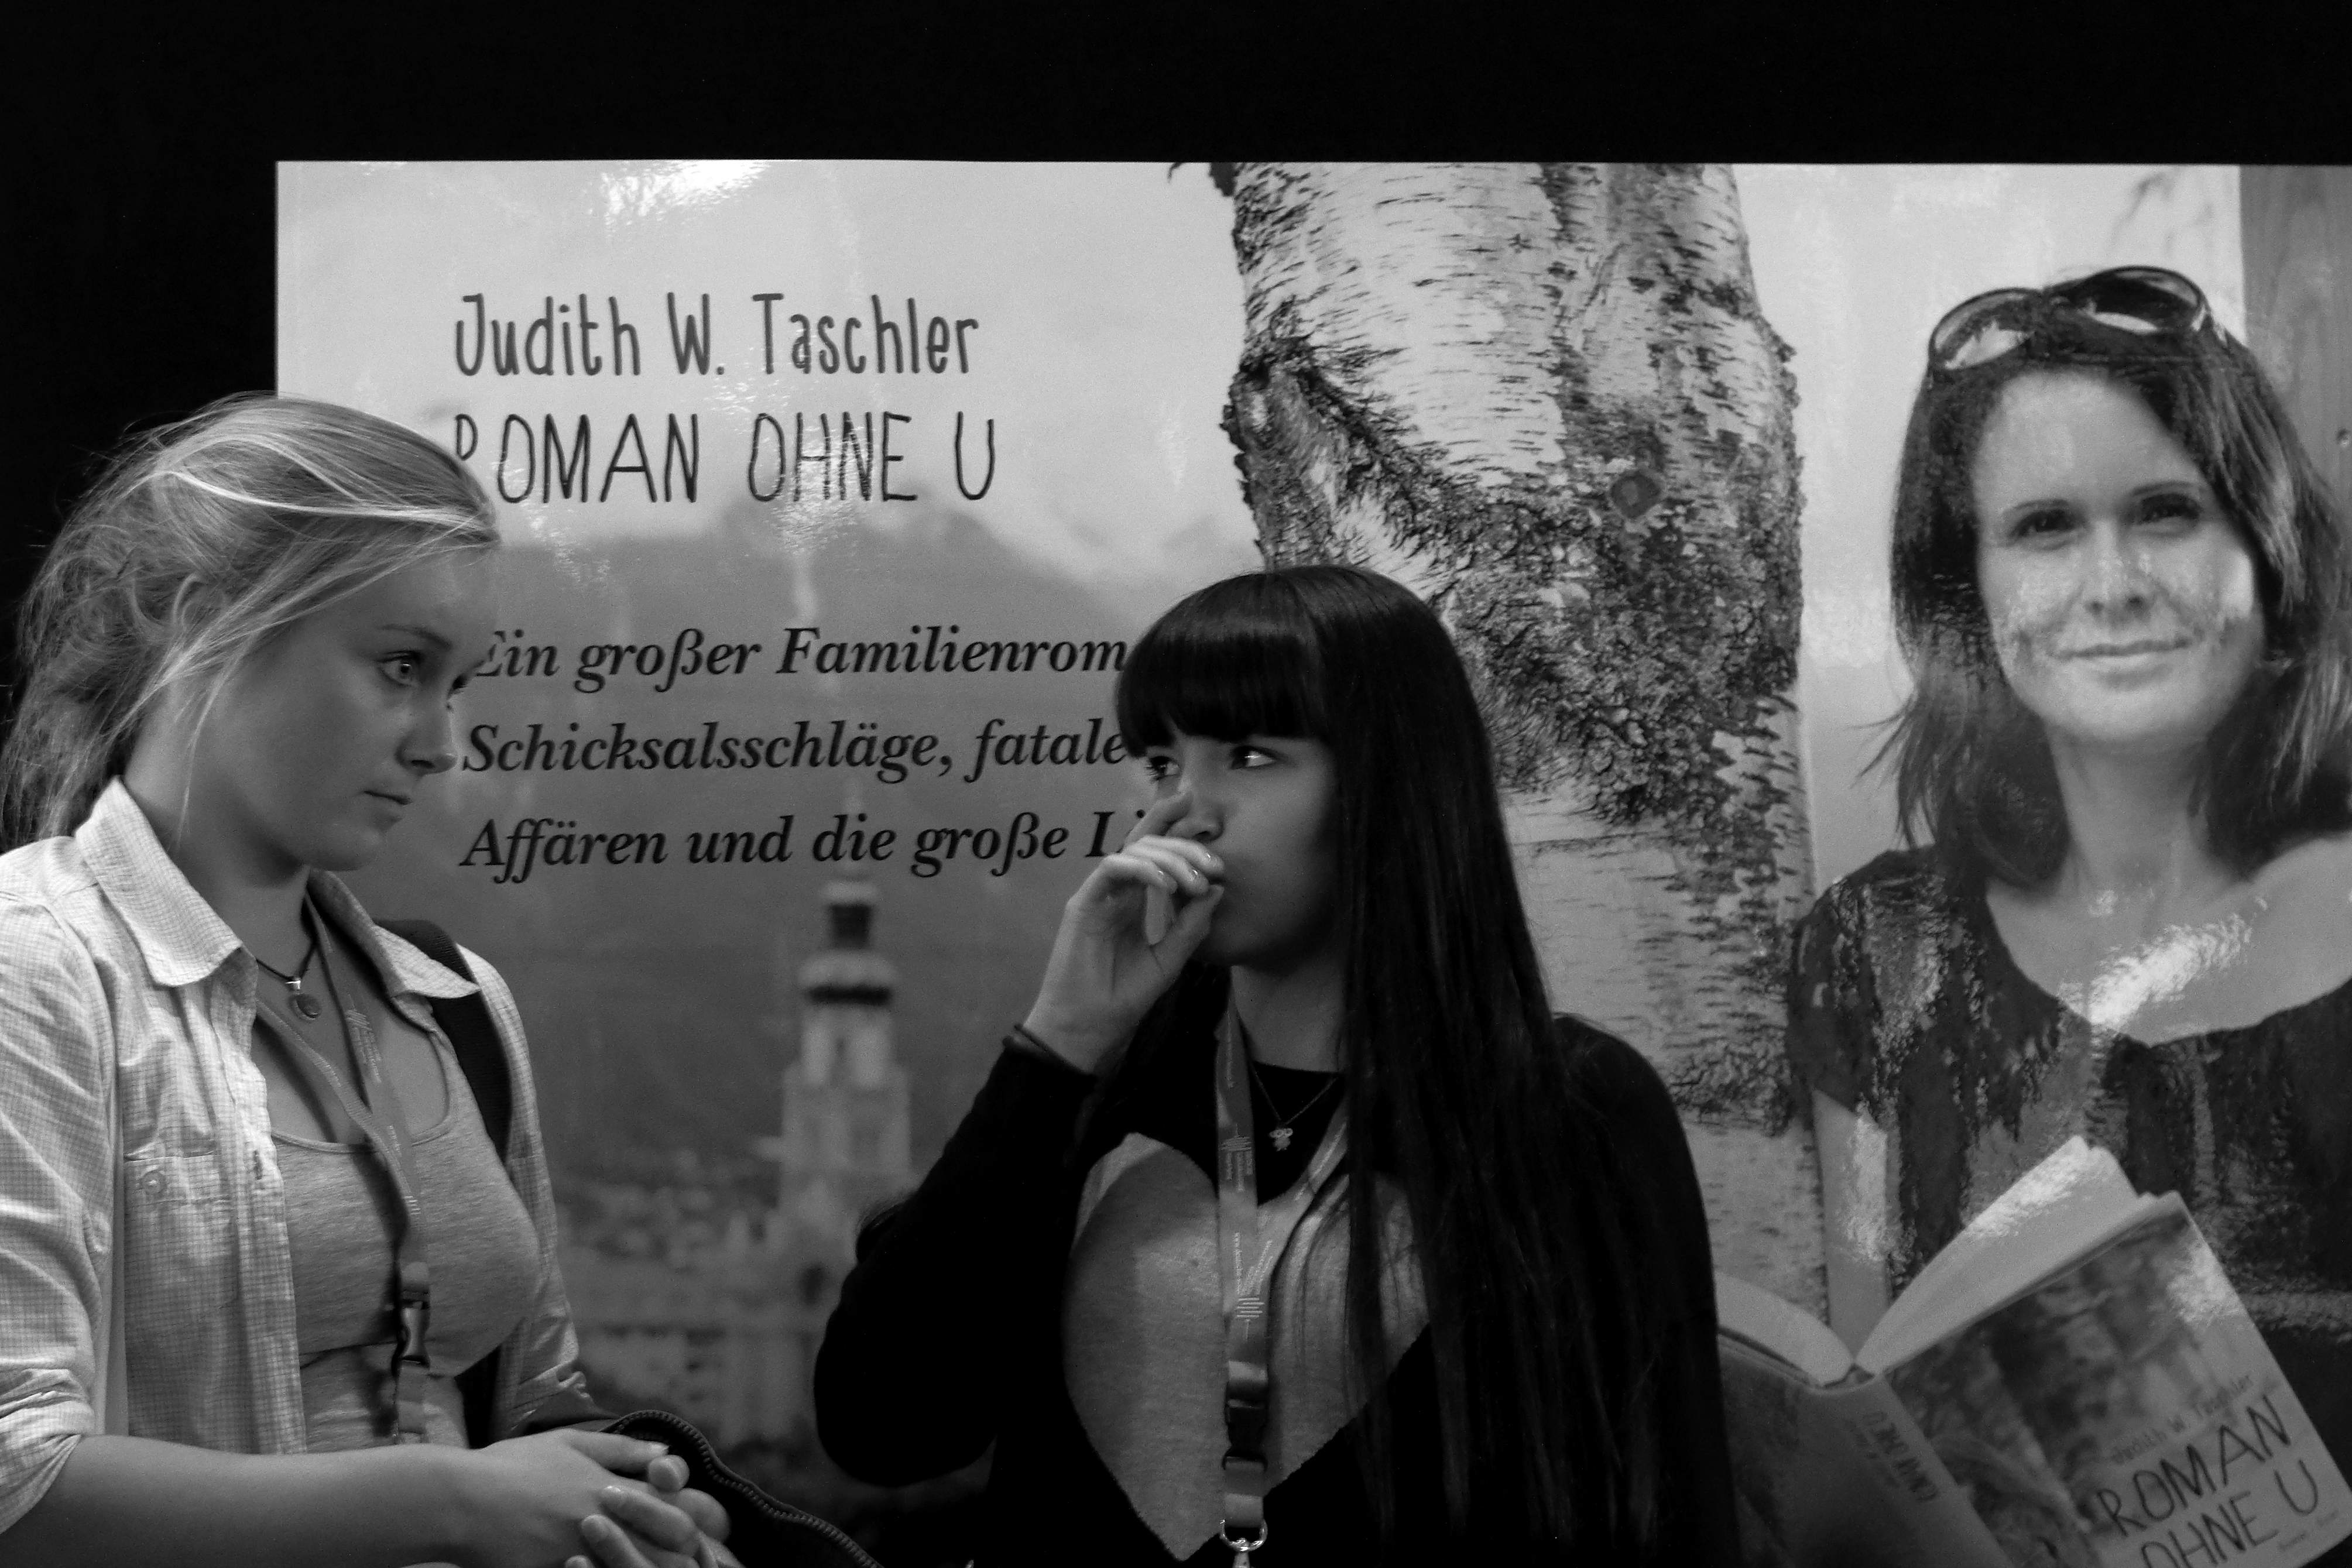
black and white, photography, monochrome, bw, blackandwhite, blackwhite, books, germany, alemania, allemagne, sw, schwarzweiss, schwarzweis, bcher, fair, emotion, frankfurtmain, frankfurtammain, frankfurtam, frankfurtamain, germania, hesse, hassia, hessen, frankfurt, schwarzweissfotografie, schwarzweisfotografie, buch, messe, buchmesse, bookfair, buecher, monochrome photography, film noir